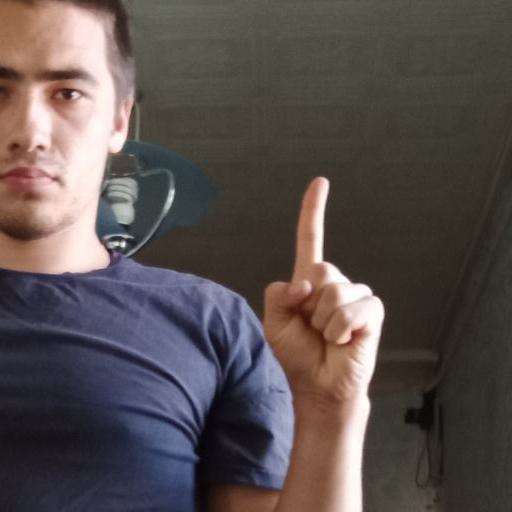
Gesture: one